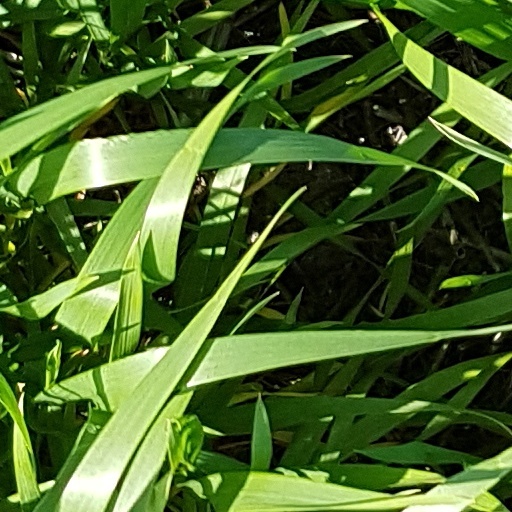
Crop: wheat